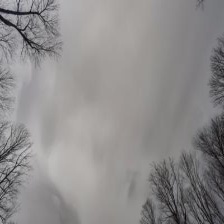
Cloud type: Stratus